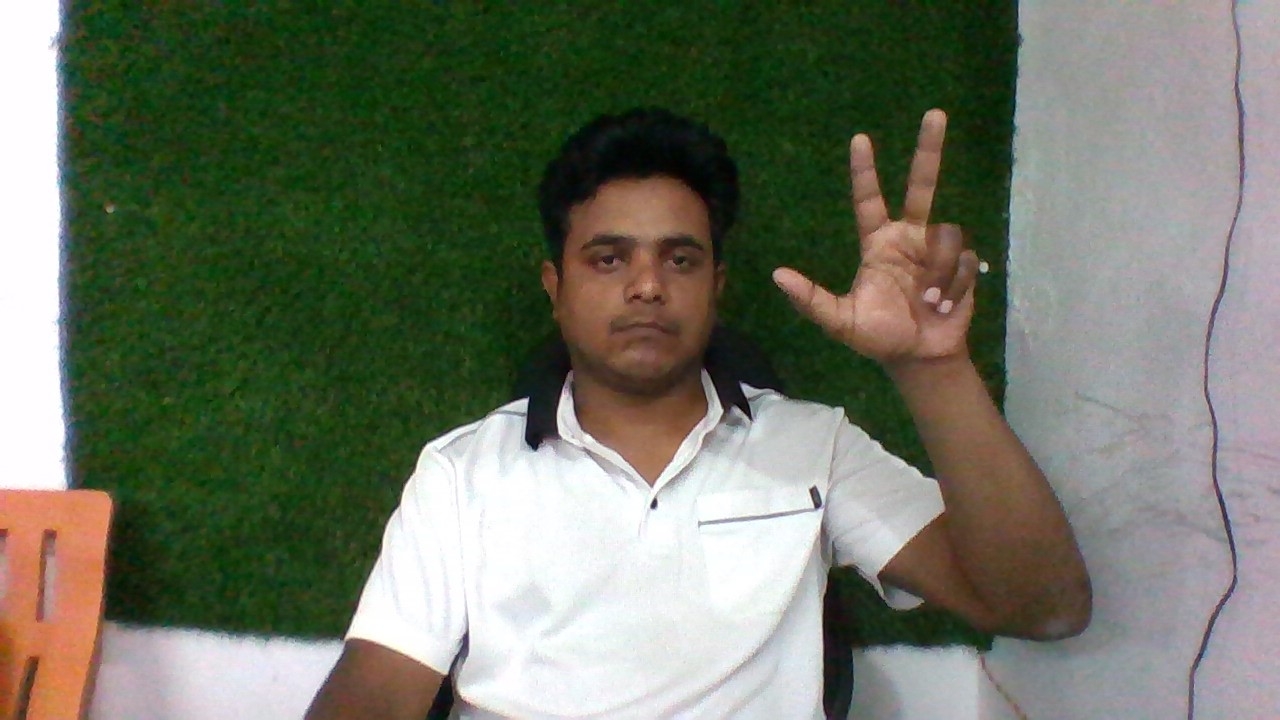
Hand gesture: three2